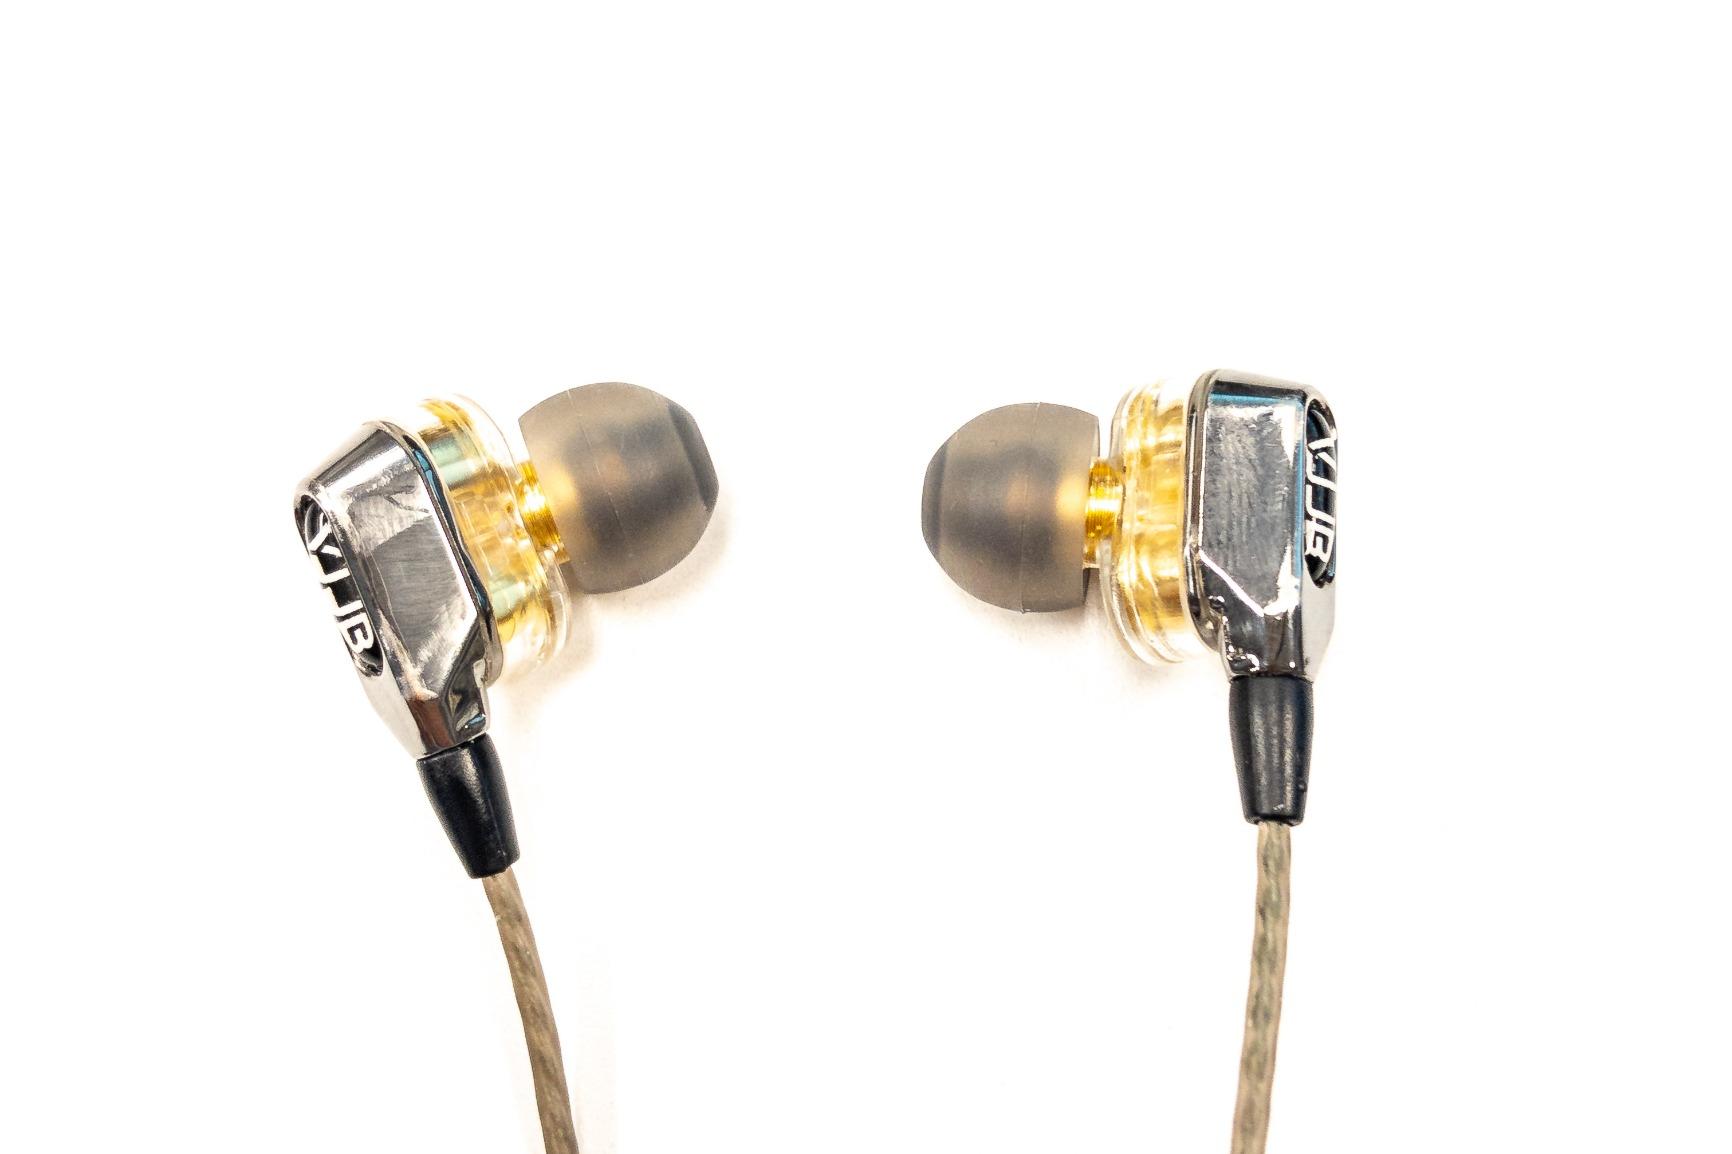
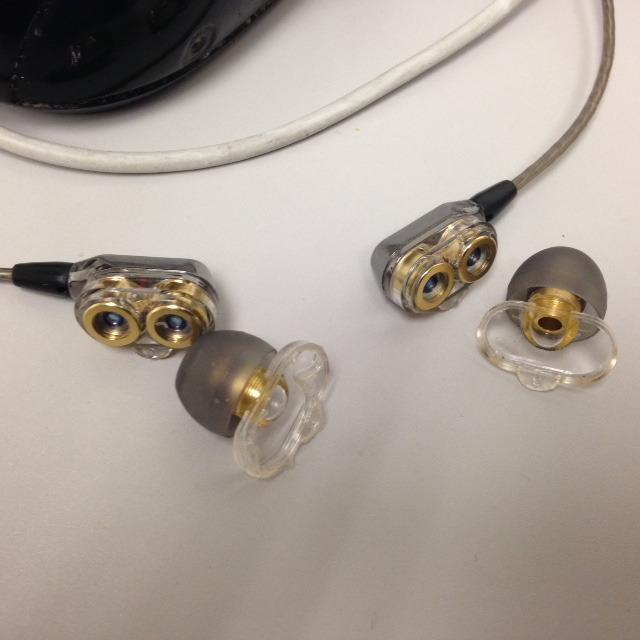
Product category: headphones
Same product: yes